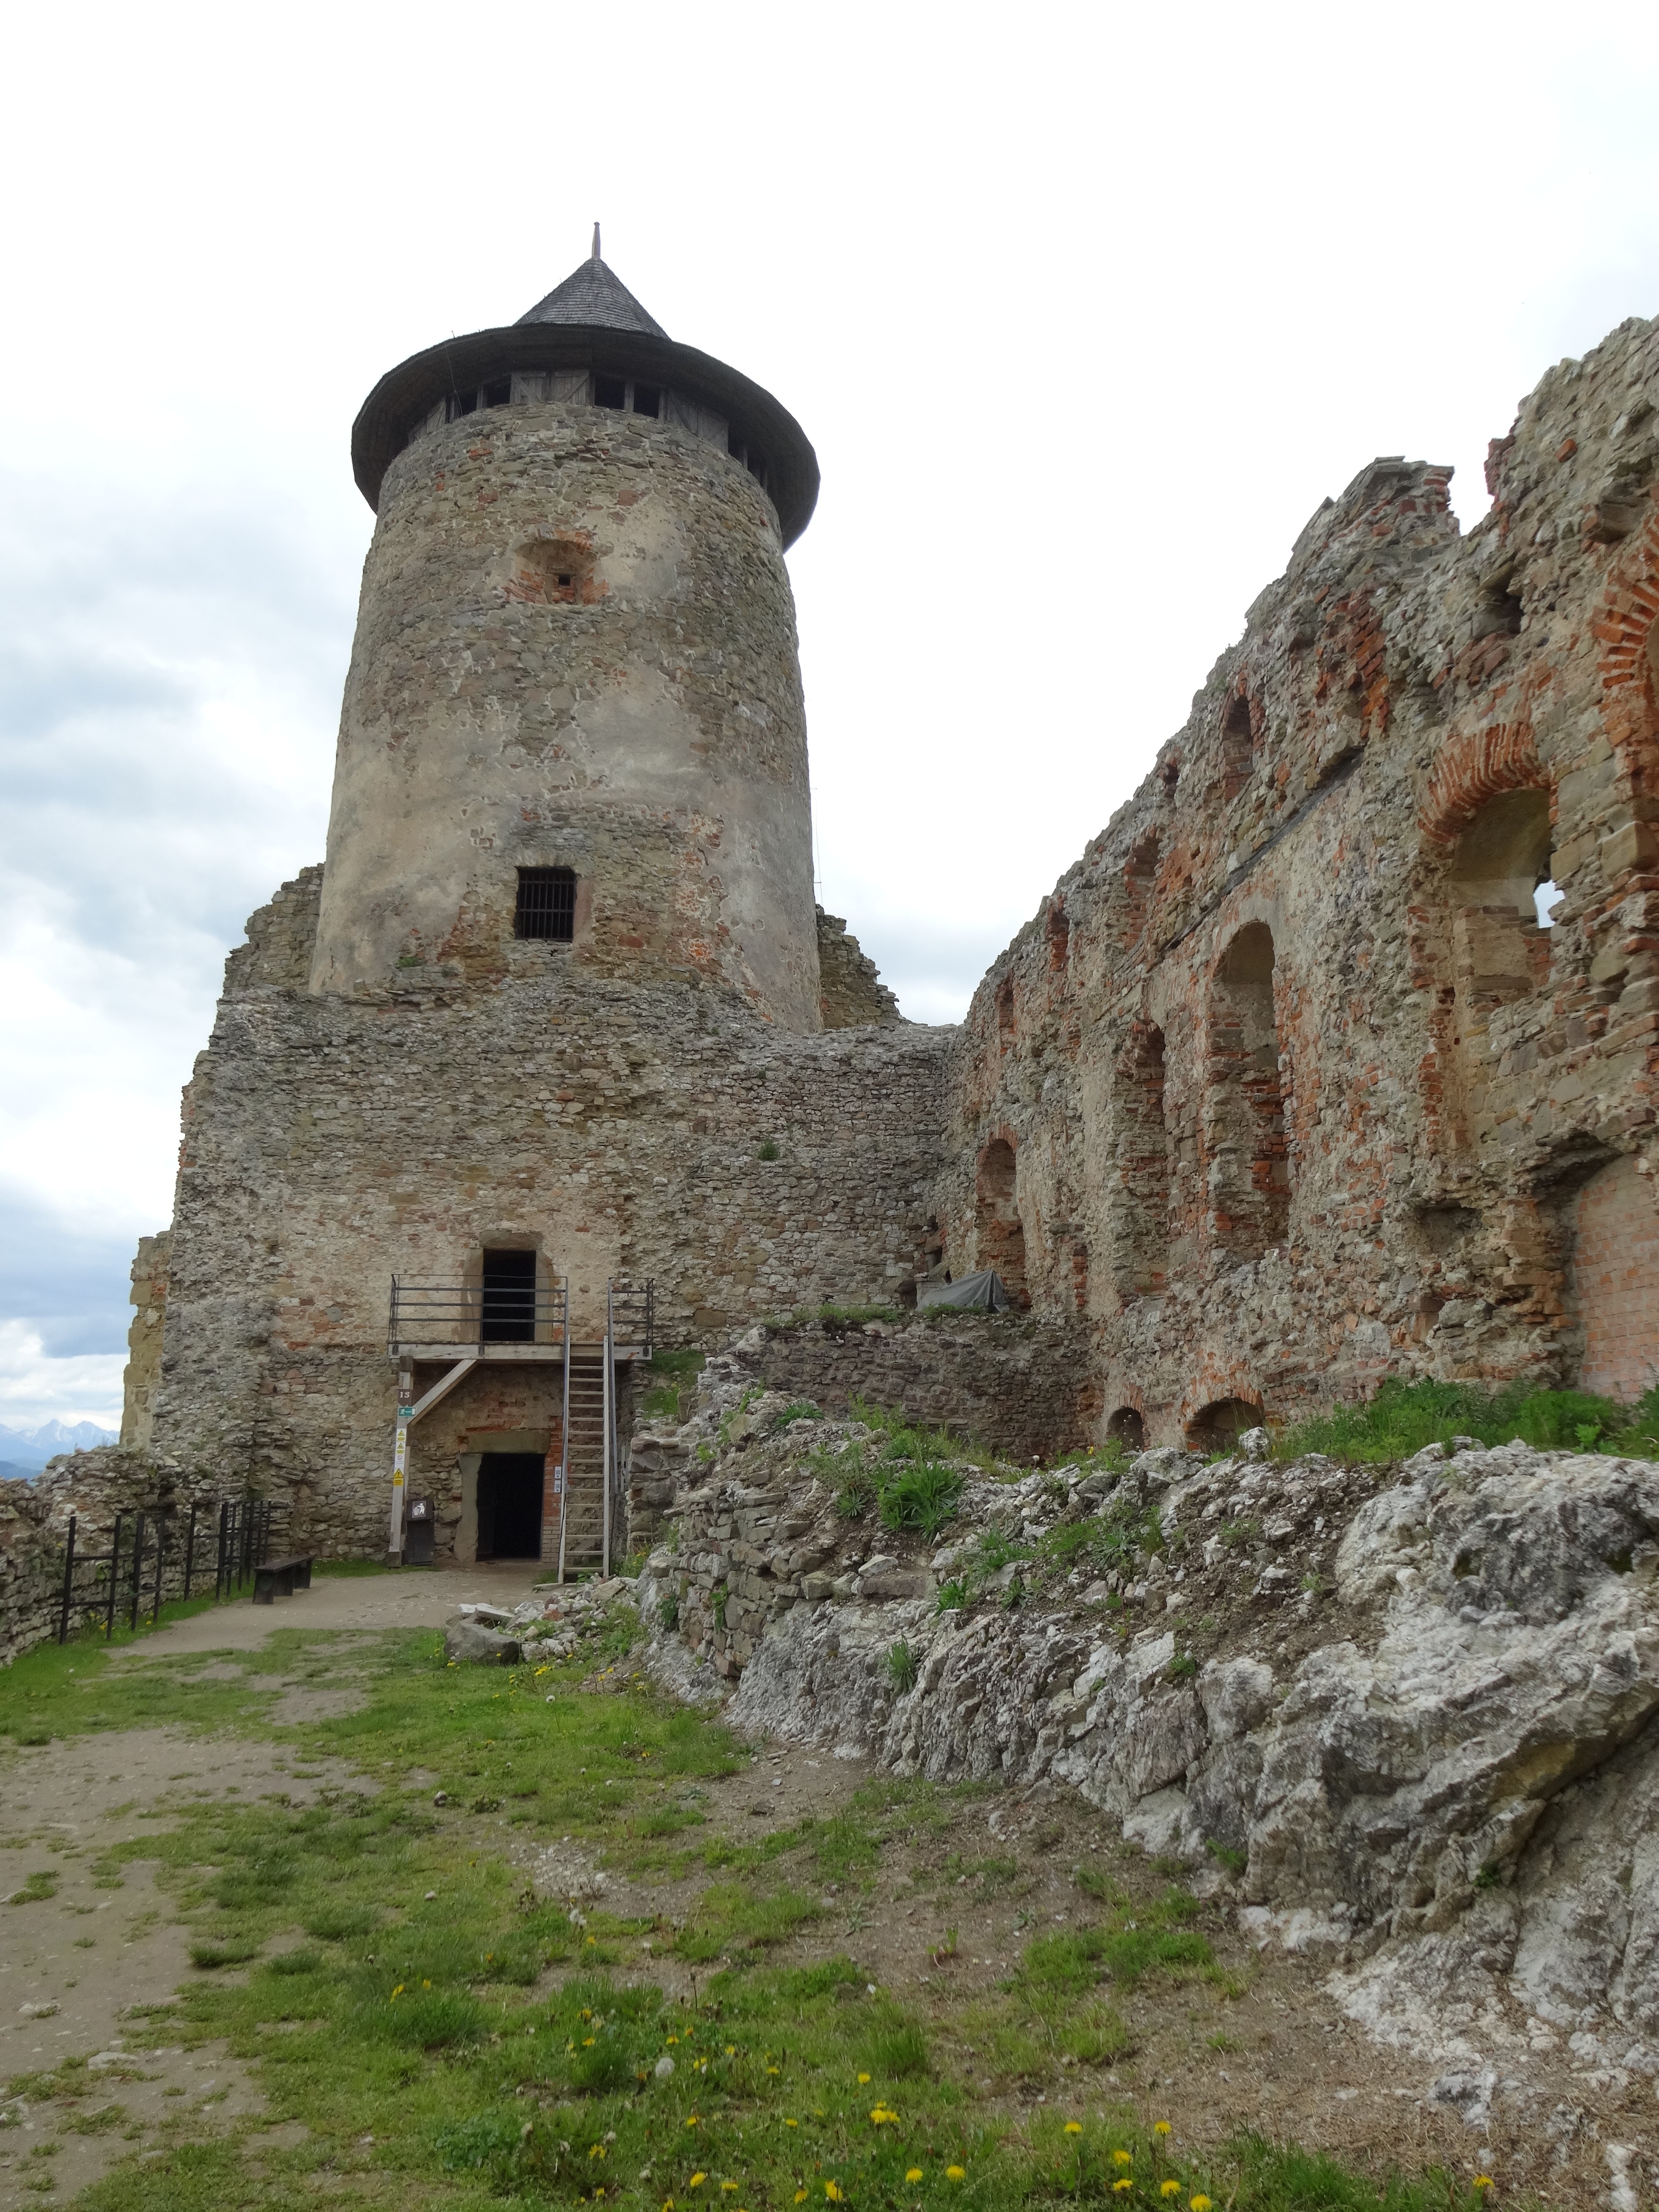
building, monument, village, tower, castle, fortification, medieval architecture, ruins, monastery, the museum, middle ages, slovakia, historic site, old lubovnia, the spi castle, spanish missions in california